The Humans (film)

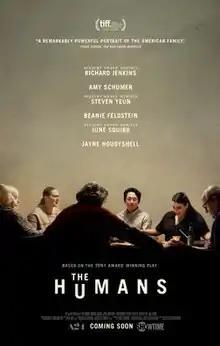
Official poster

The Humans is a 2021 American psychological drama film written and directed by Stephen Karam in his feature directorial debut, and based on his 2015 one-act play. It stars Richard Jenkins, Jayne Houdyshell, Amy Schumer, Beanie Feldstein, Steven Yeun, and June Squibb. It had its world premiere at the 2021 Toronto International Film Festival on September 12, 2021. The film was released by A24 on November 24, 2021, both in theaters and on Showtime.